Cuttie-stool

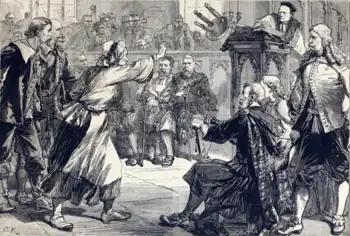
Historic engraving of Jenny Geddes throwing a cuttie-stool

"In 1637, Charles I of England insisted on introducing a new prayer book. The Book of Common Prayer followed the content of the Anglican prayer book very closely even though it was written by Scottish bishops." Jenny Geddes reportedly threw a cutty stool when the Church of Scotland introduced the Book of Common Prayer at St Giles' Cathedral in Edinburgh, Scotland, on 23 July 1637. The resulting actions and reactions caused a riot that resulted in the Church of Scotland refusing to adopt the English Book of Common Prayer. This and other actions widened the split between the Presbyterian Scots and the Church of England. Although the name of the woman who actually threw the stool is disputed, the story and the name came from some of the writings of the period.